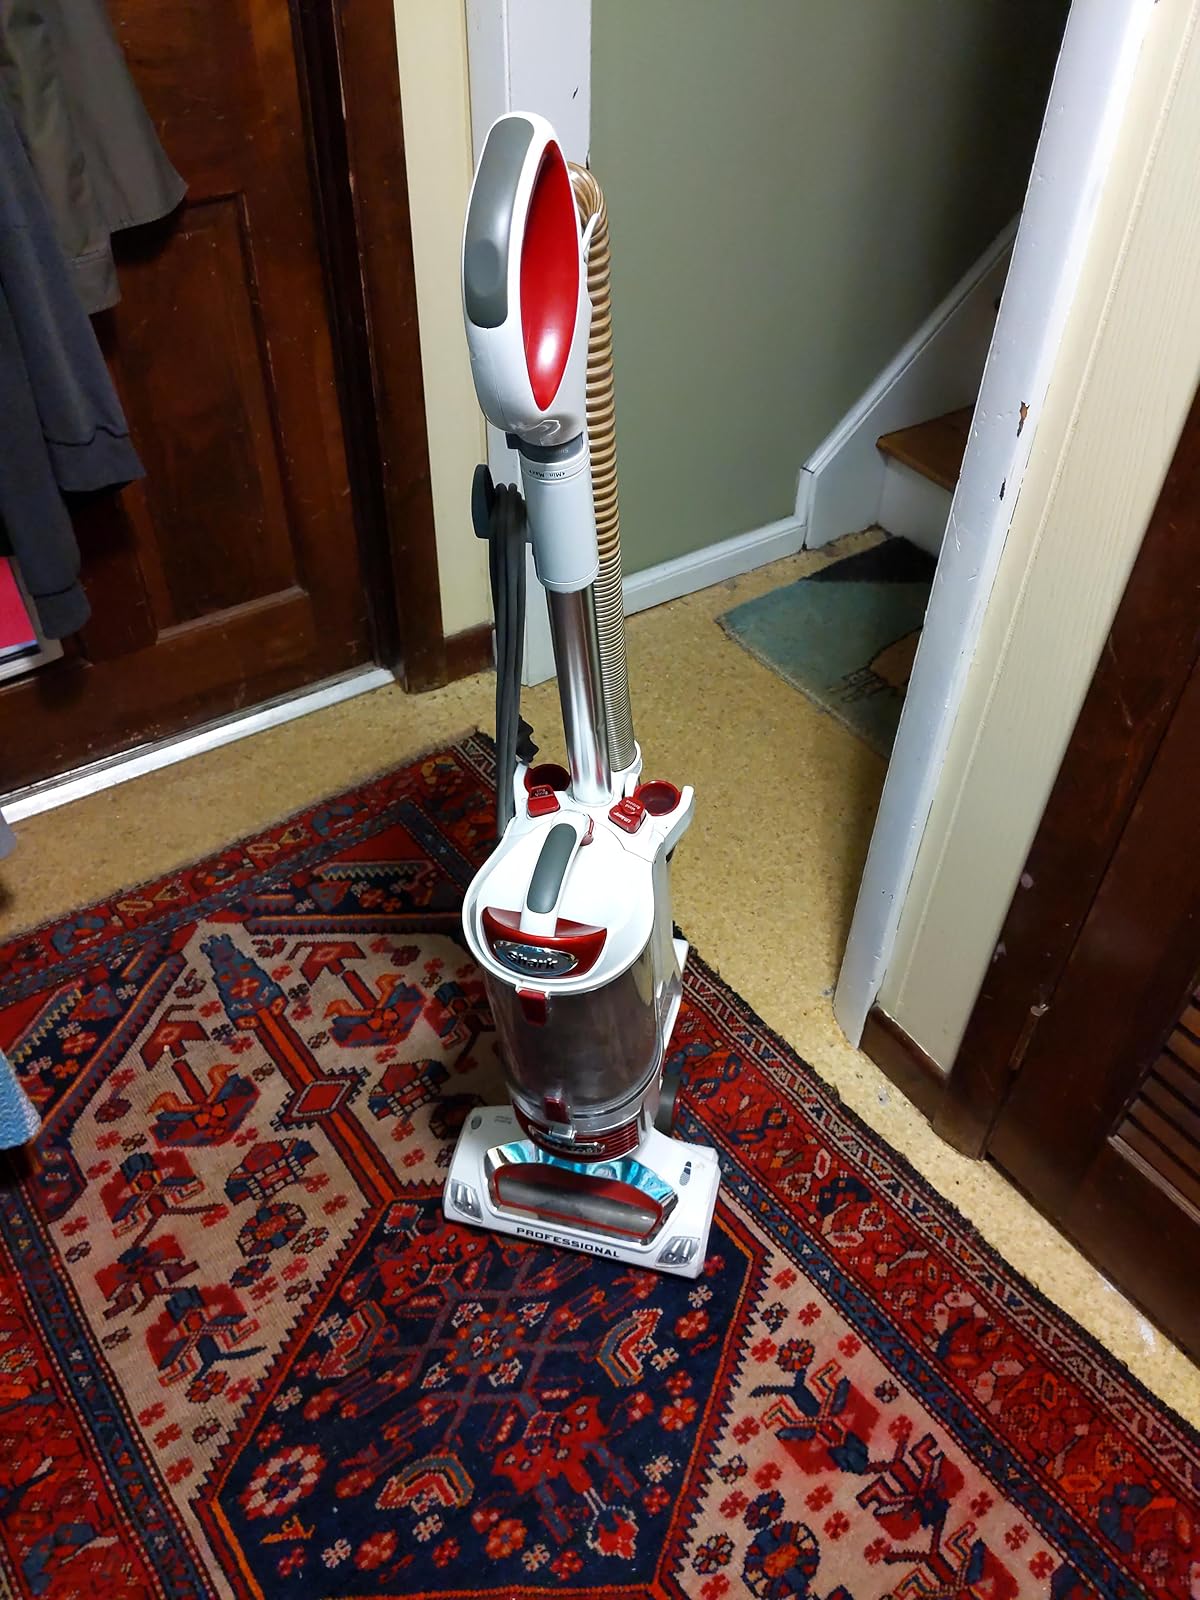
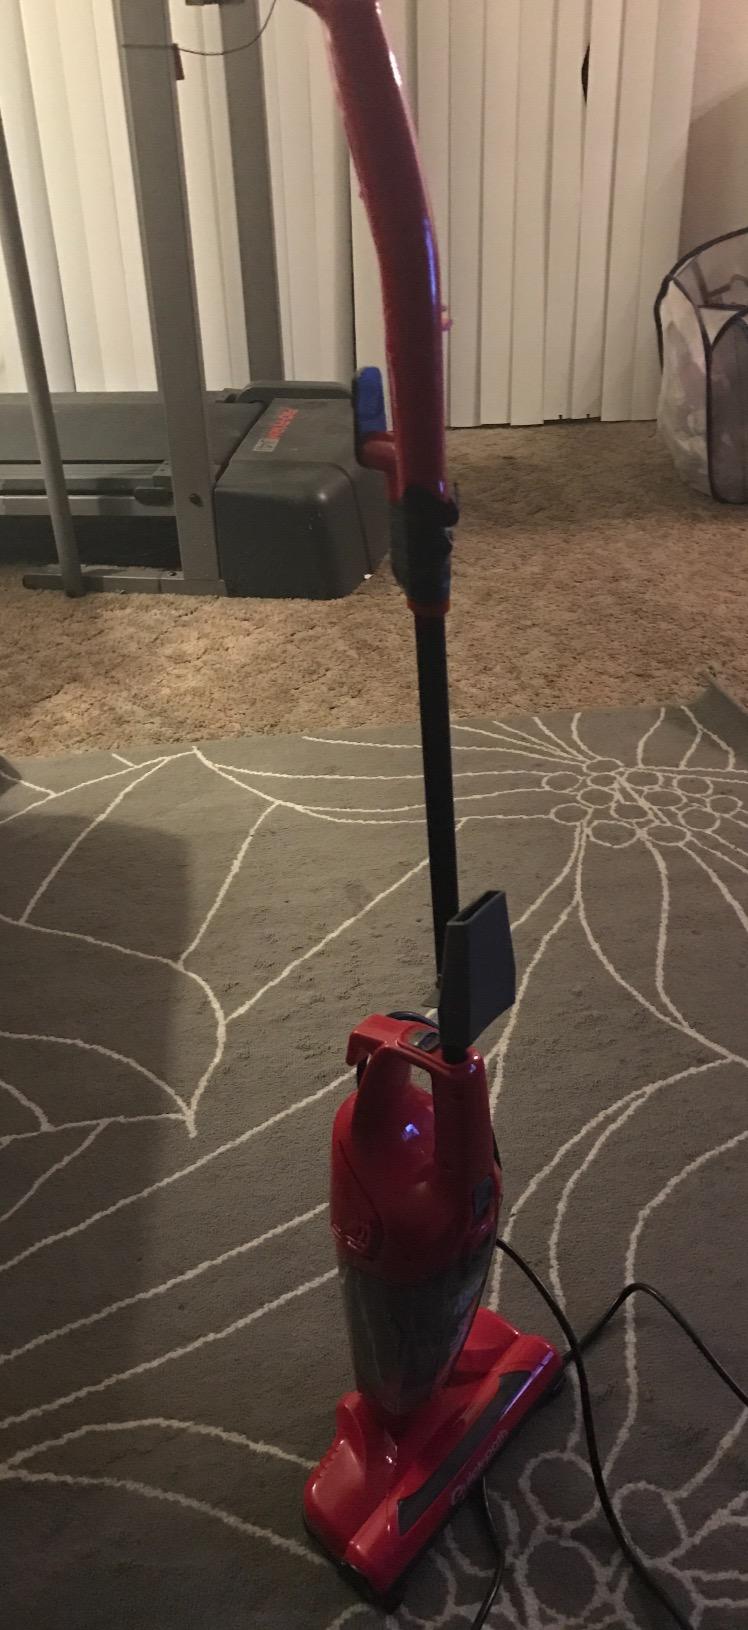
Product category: items_vacuum
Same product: no